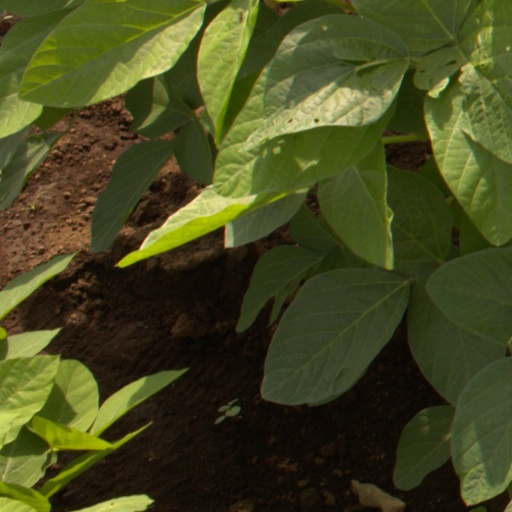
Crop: soybean